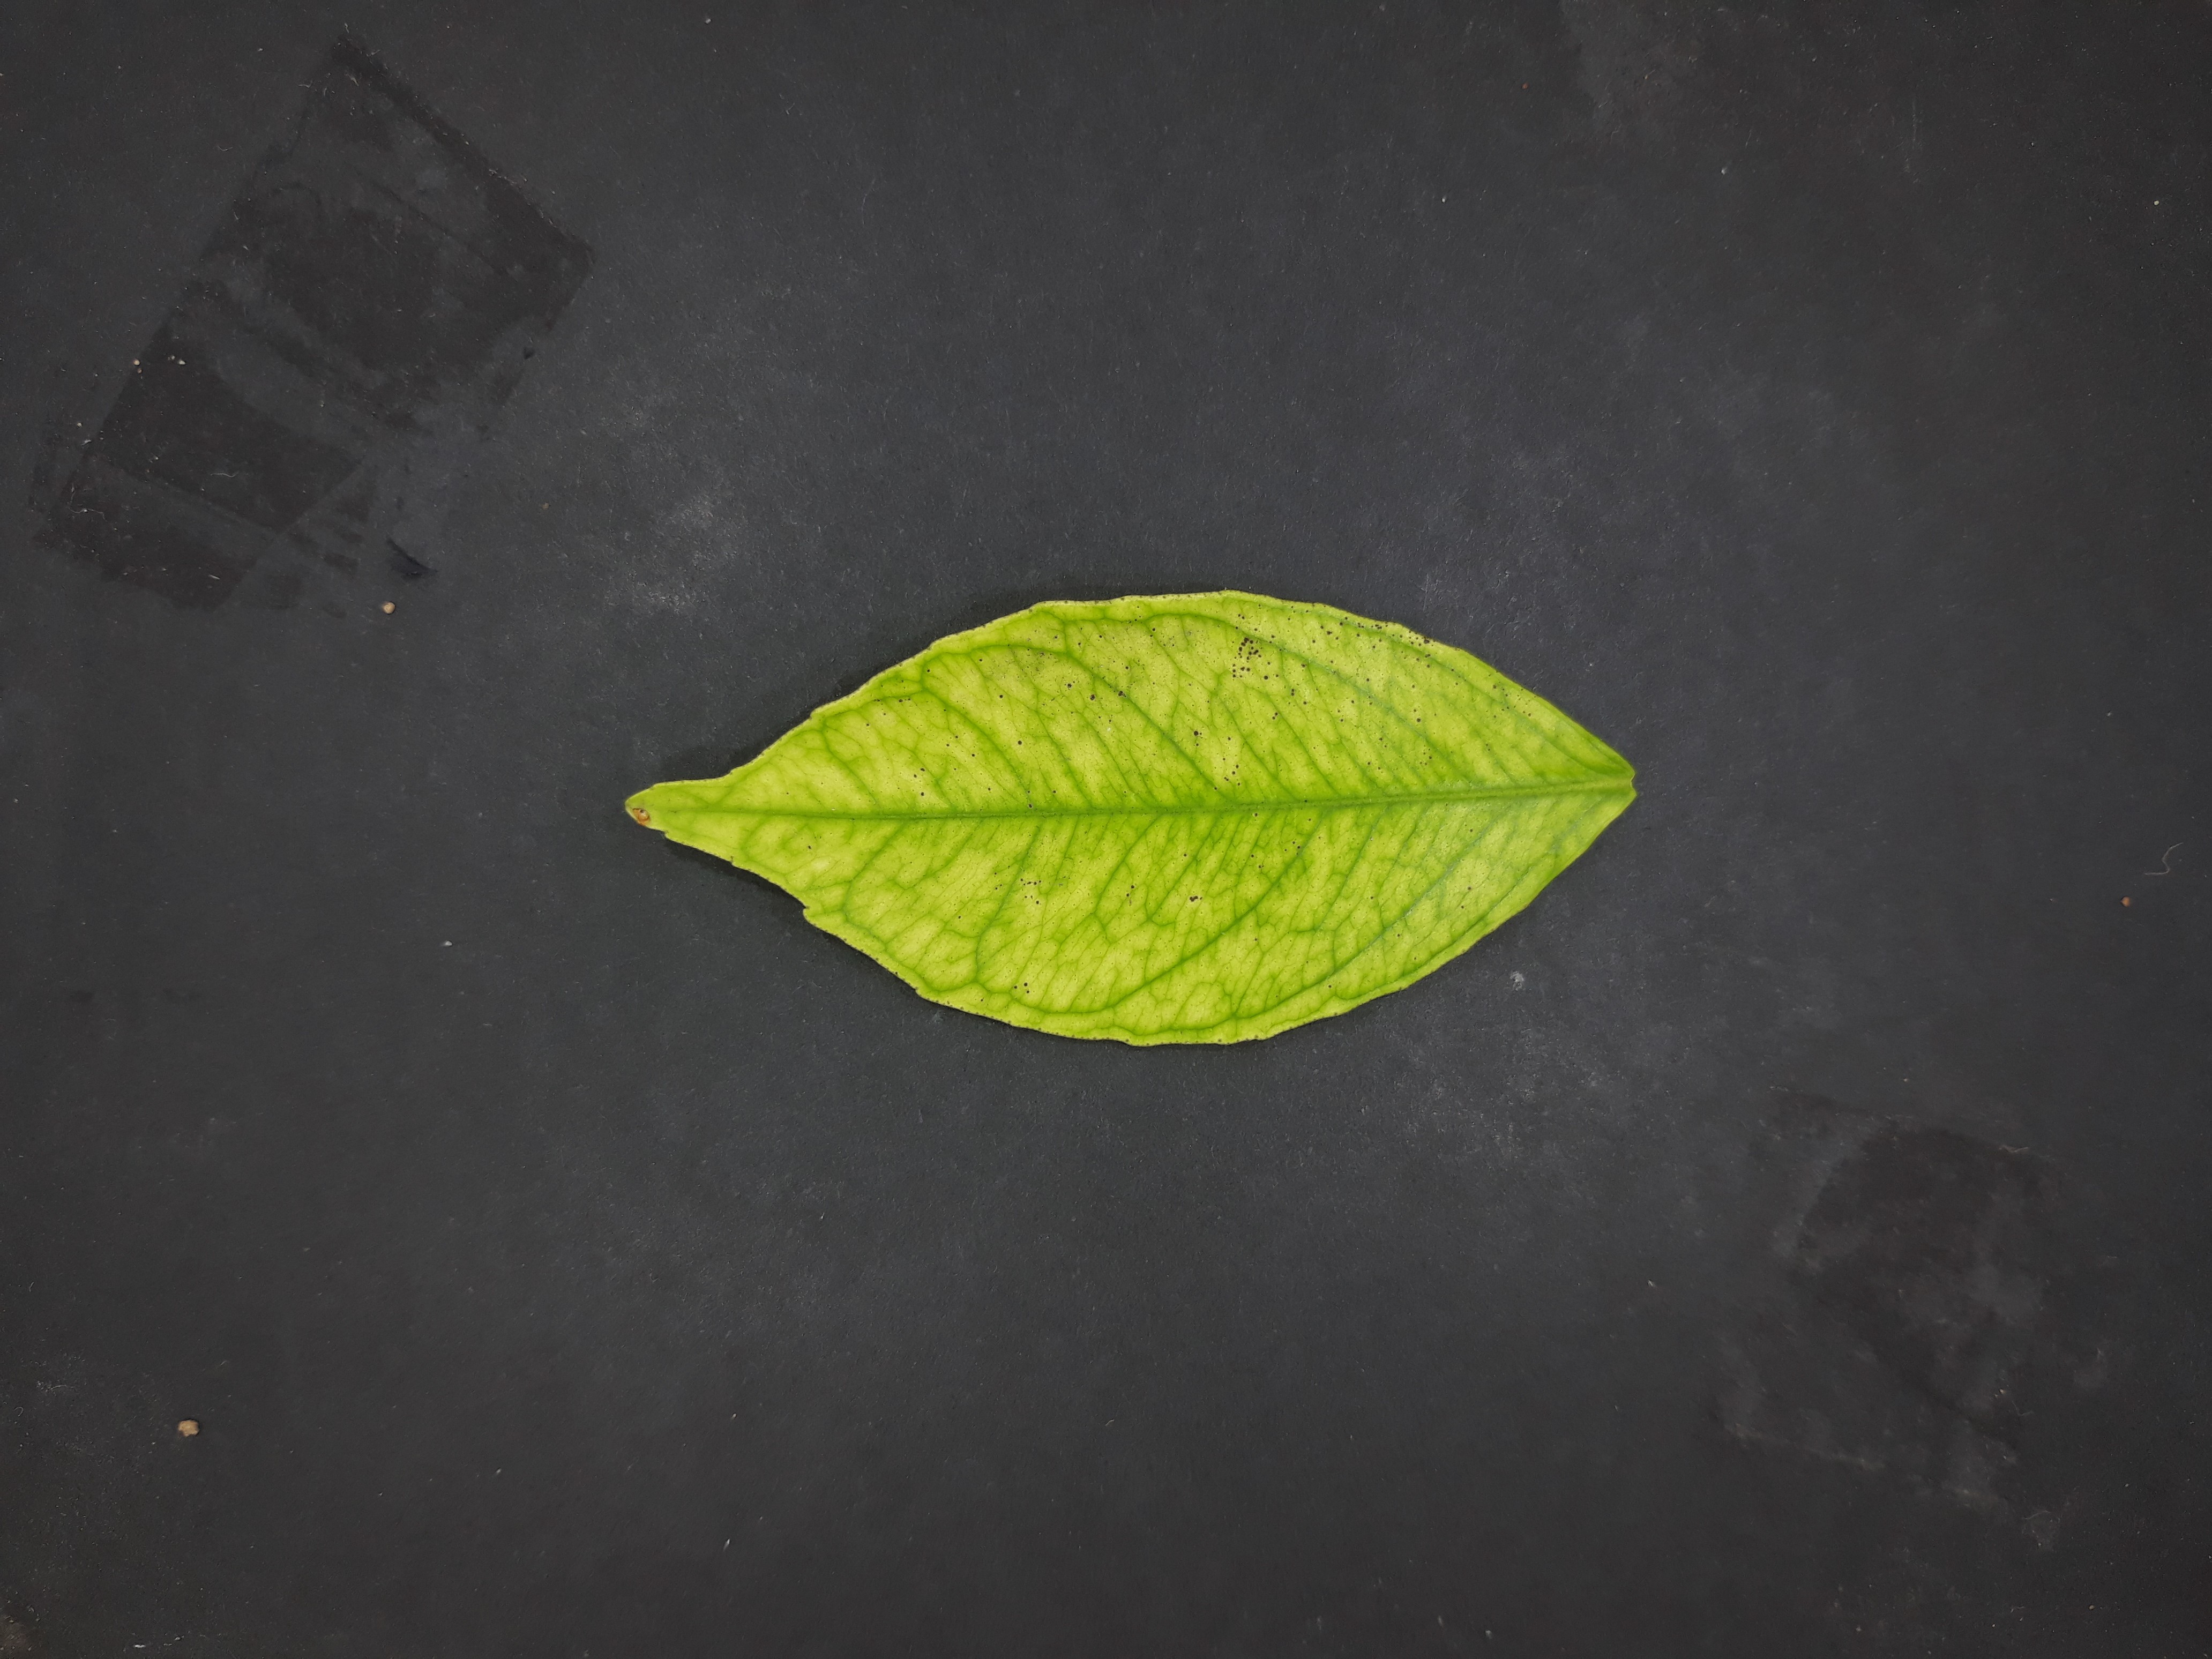
Label: Iron deficiency (Fe)